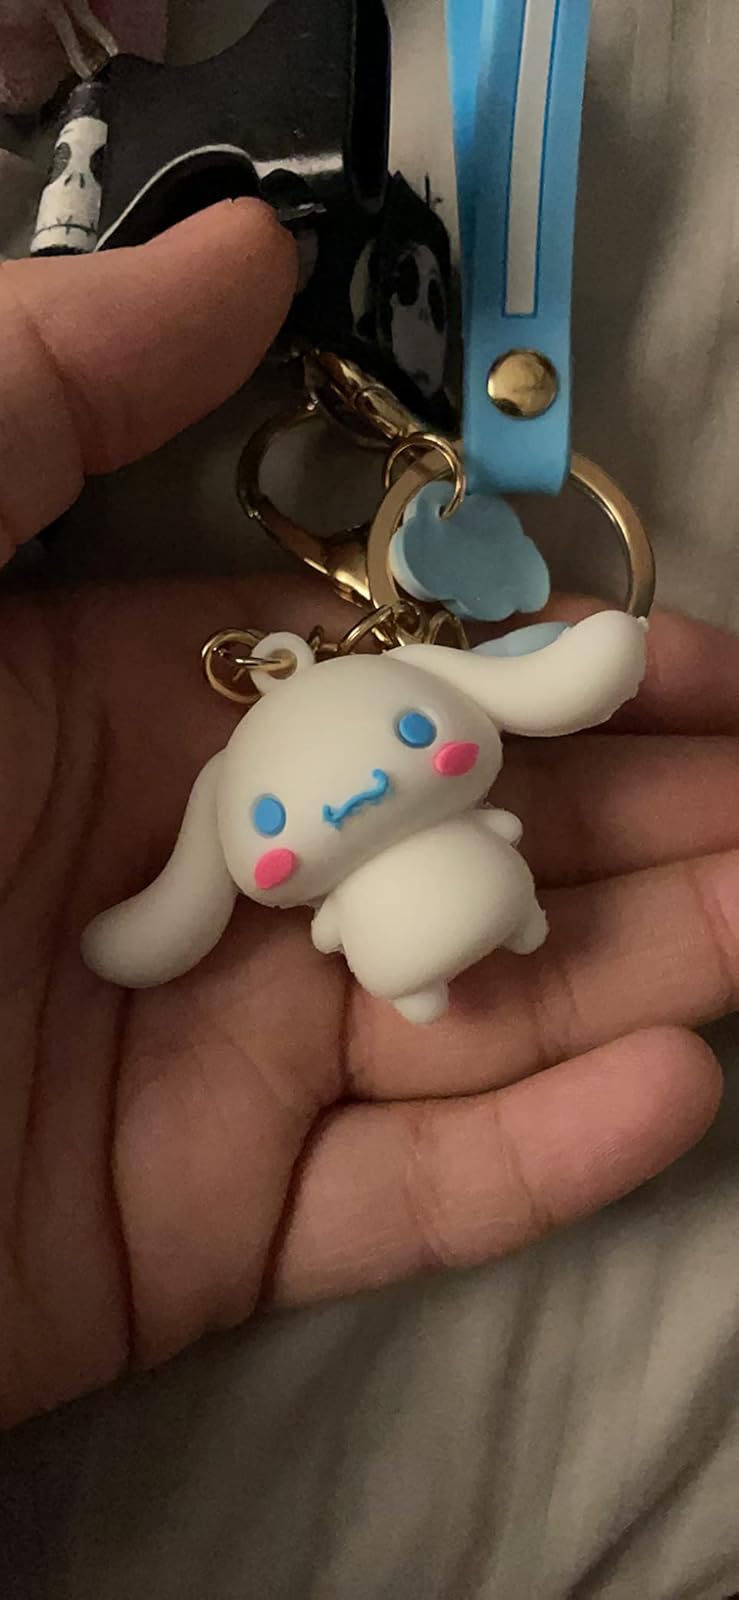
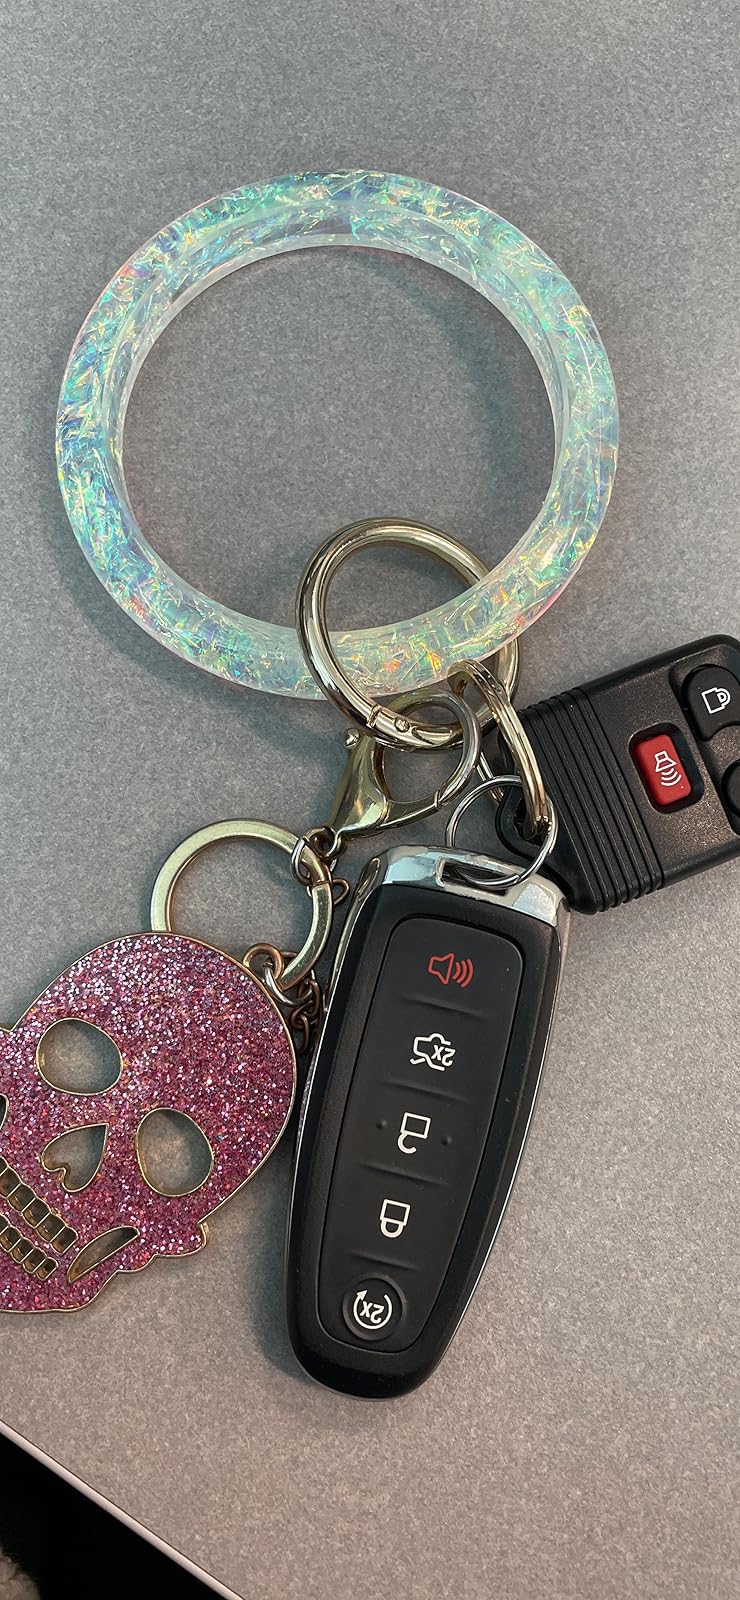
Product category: accessories_keychain
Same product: no